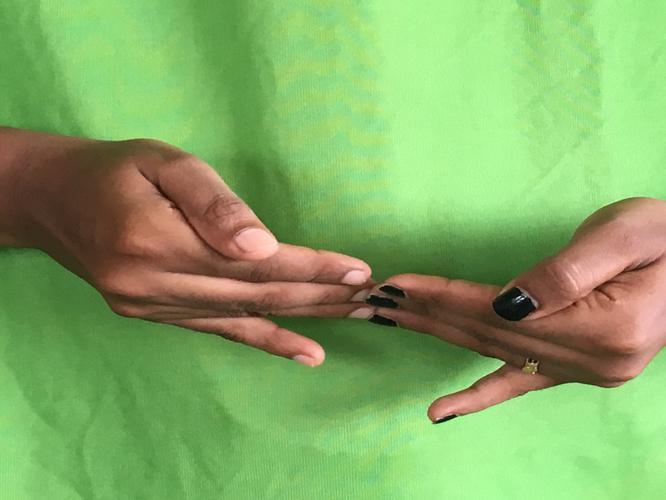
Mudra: Khatva
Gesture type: double_hand